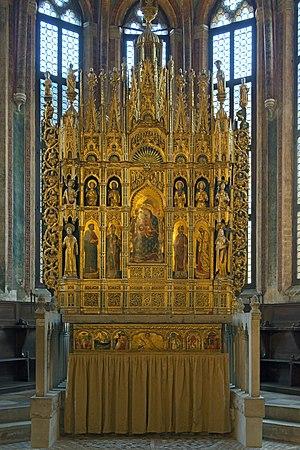
L'église Saint-Zacharie est un édifice religieux de Venise en Italie situé dans le Sestiere de Castello, non loin de la place Saint-Marc.
Stefano Veneziano, ou Stefano di Sant'Agnese, est un peintre vénitien du XIVᵉ siècle.